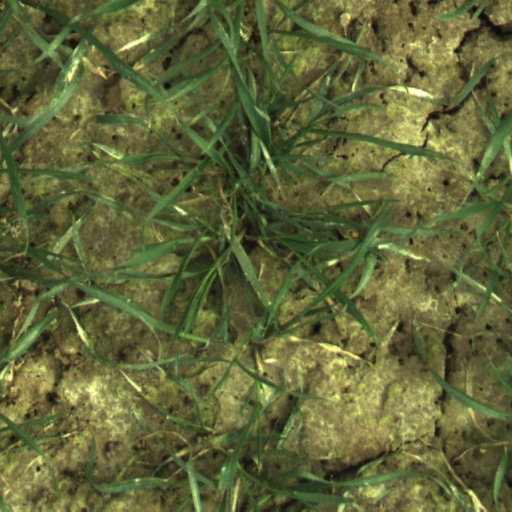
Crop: wheat